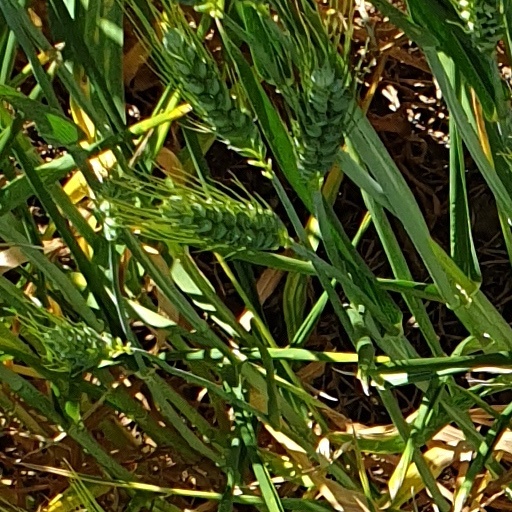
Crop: wheat